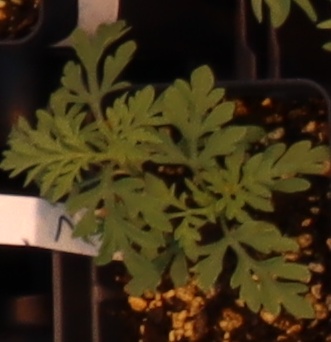
Label: Ragweed